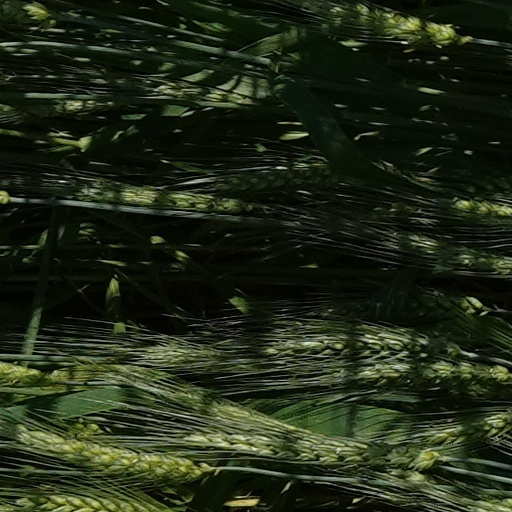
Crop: wheat